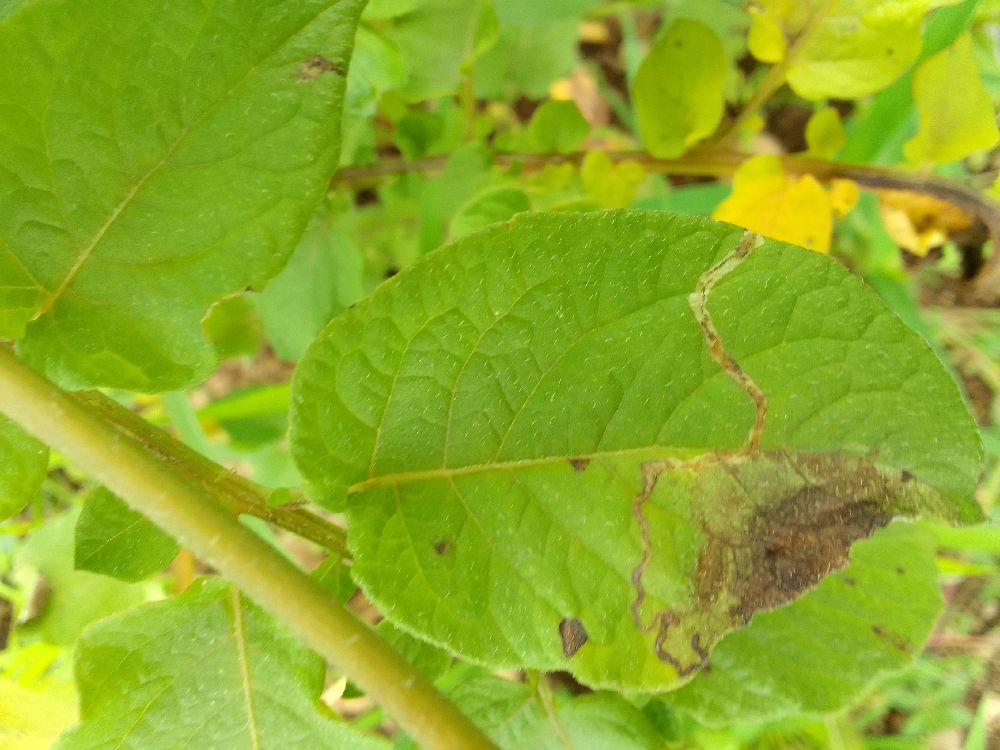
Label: Late blight